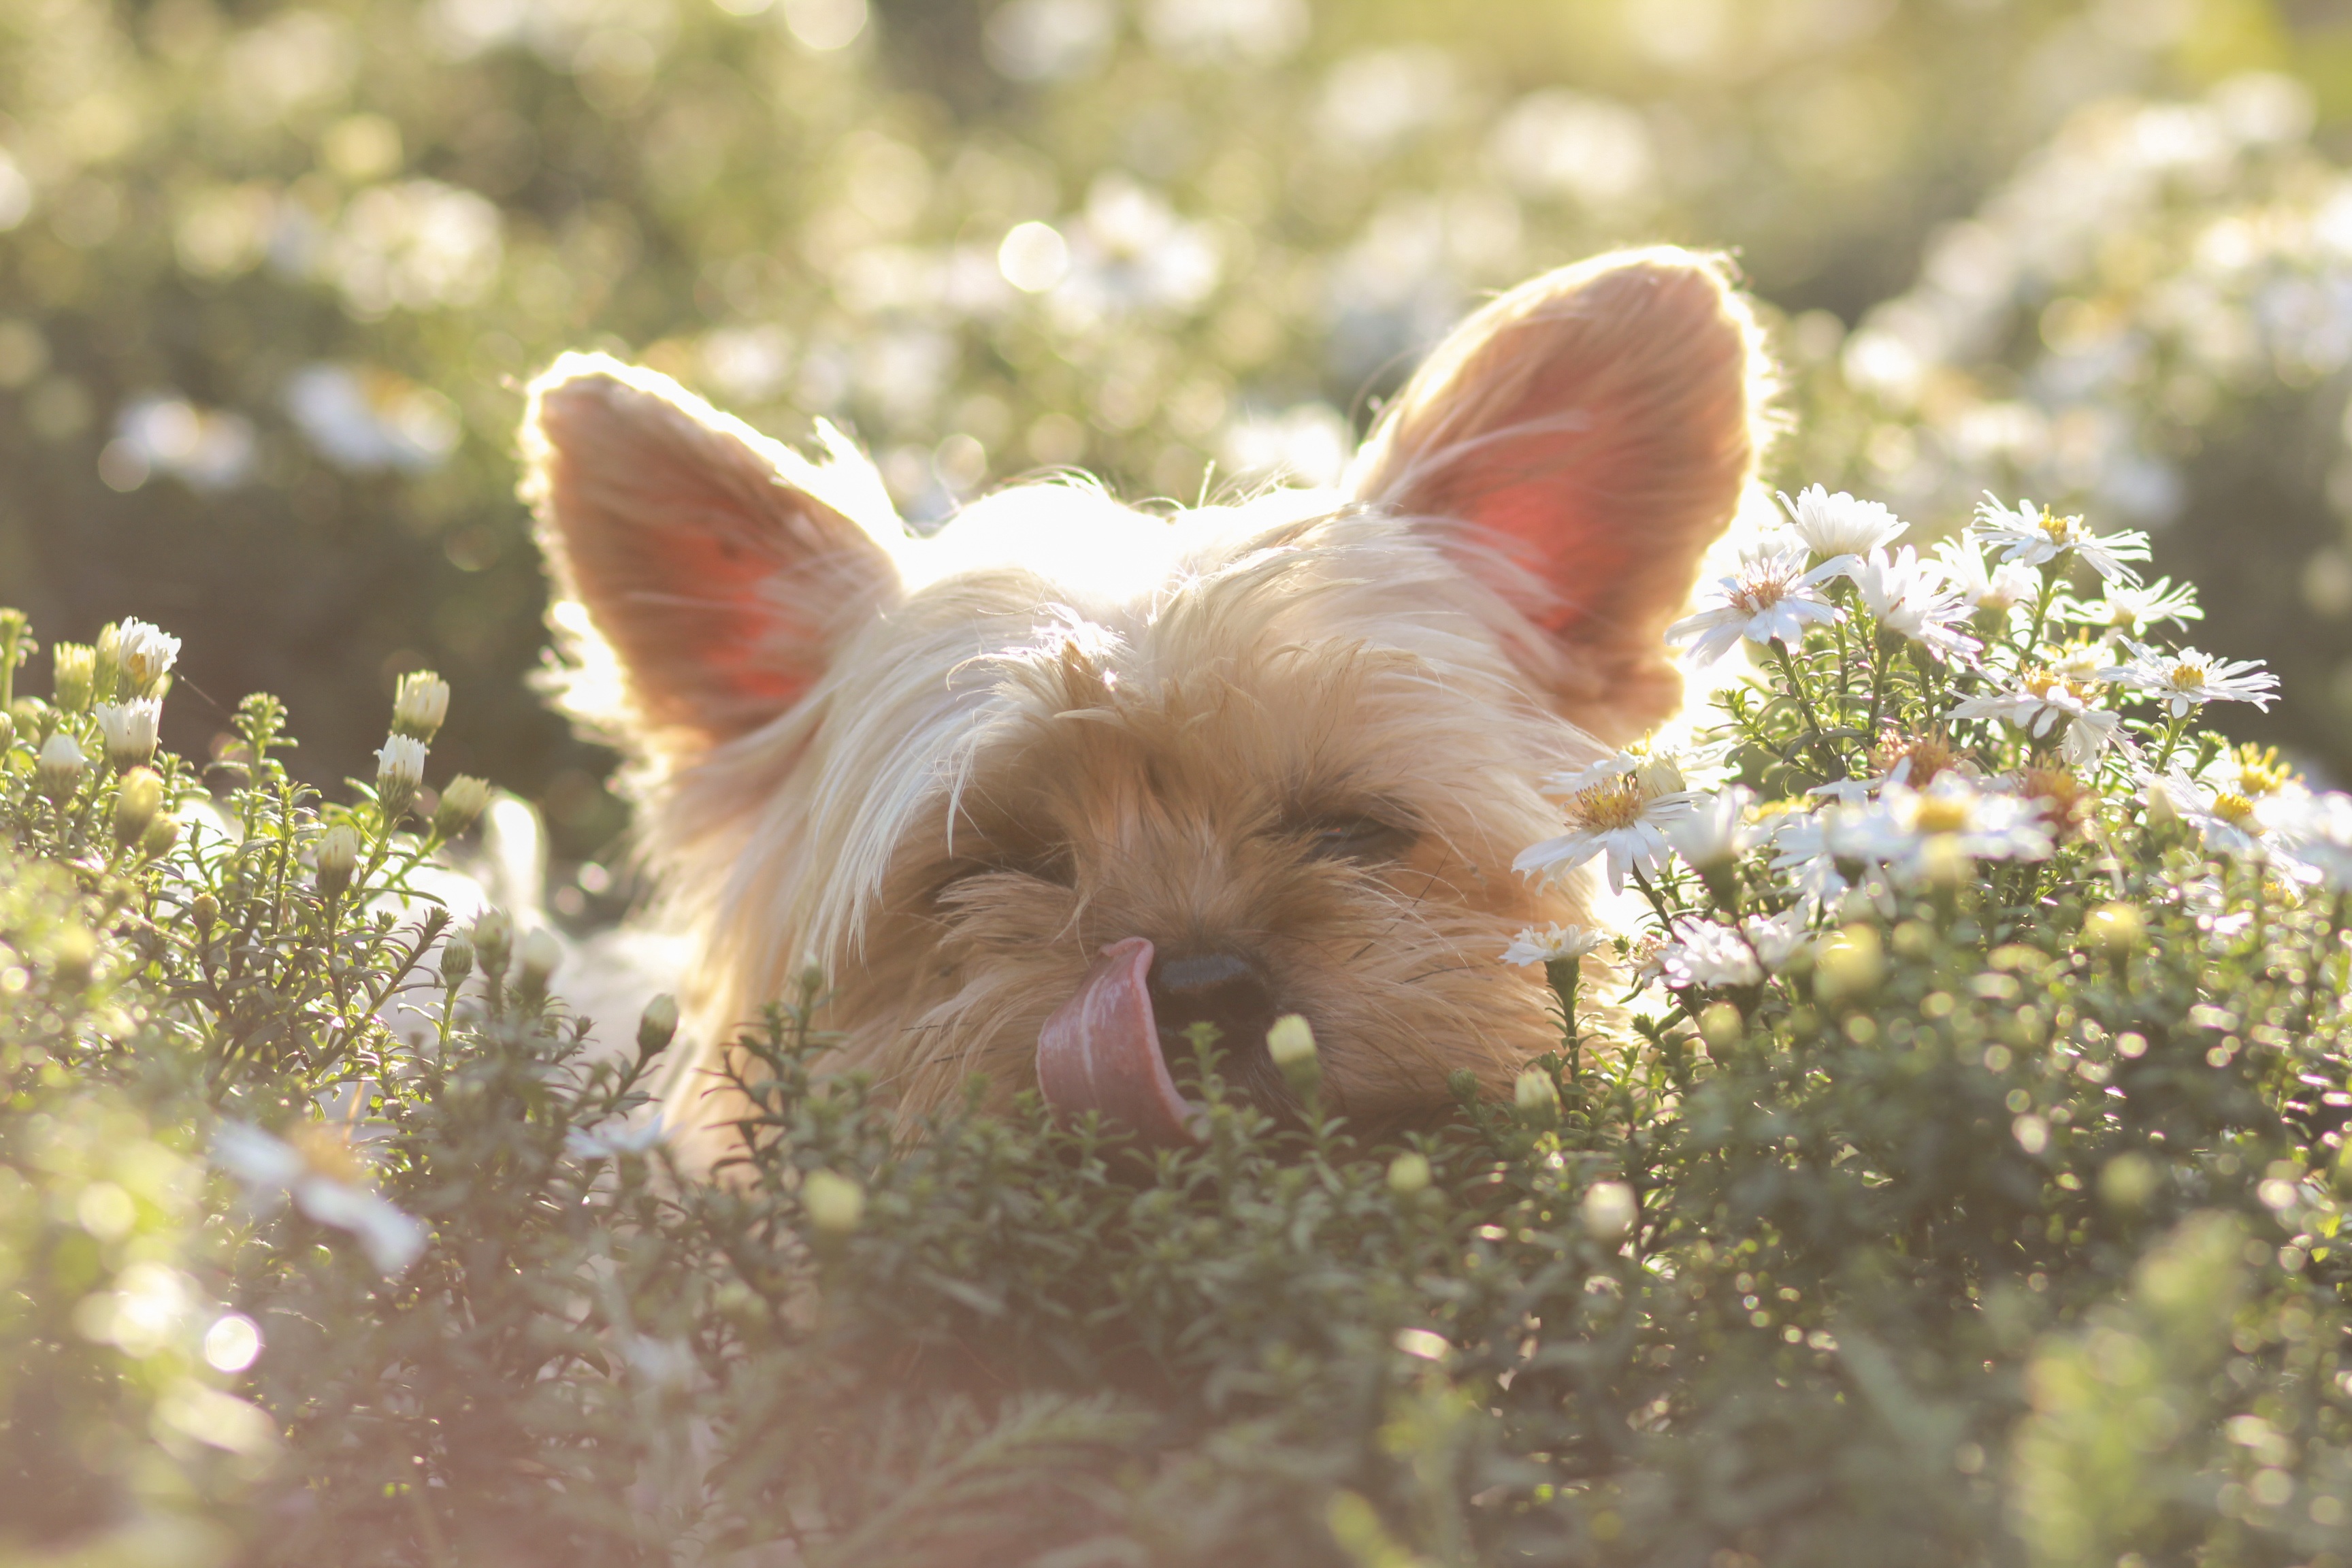
sun, flower, puppy, dog, mammal, vertebrate, dog breed, terrier, yorkshire terrier, dog like mammal, carnivoran, jokr rsk terrier